Magnus Jonsson (biathlete)

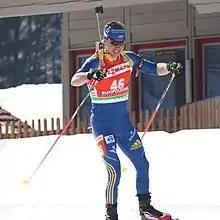
Image of Magnus Jonsson

Jonsson competed in the 2010 Winter Olympics for Sweden. He finished 79th in the sprint.